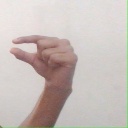
अक्षर: ग